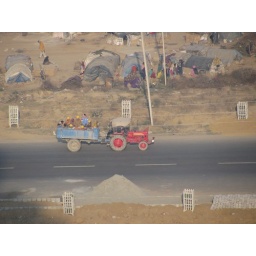
View from balcony of guest house in Gurgaon